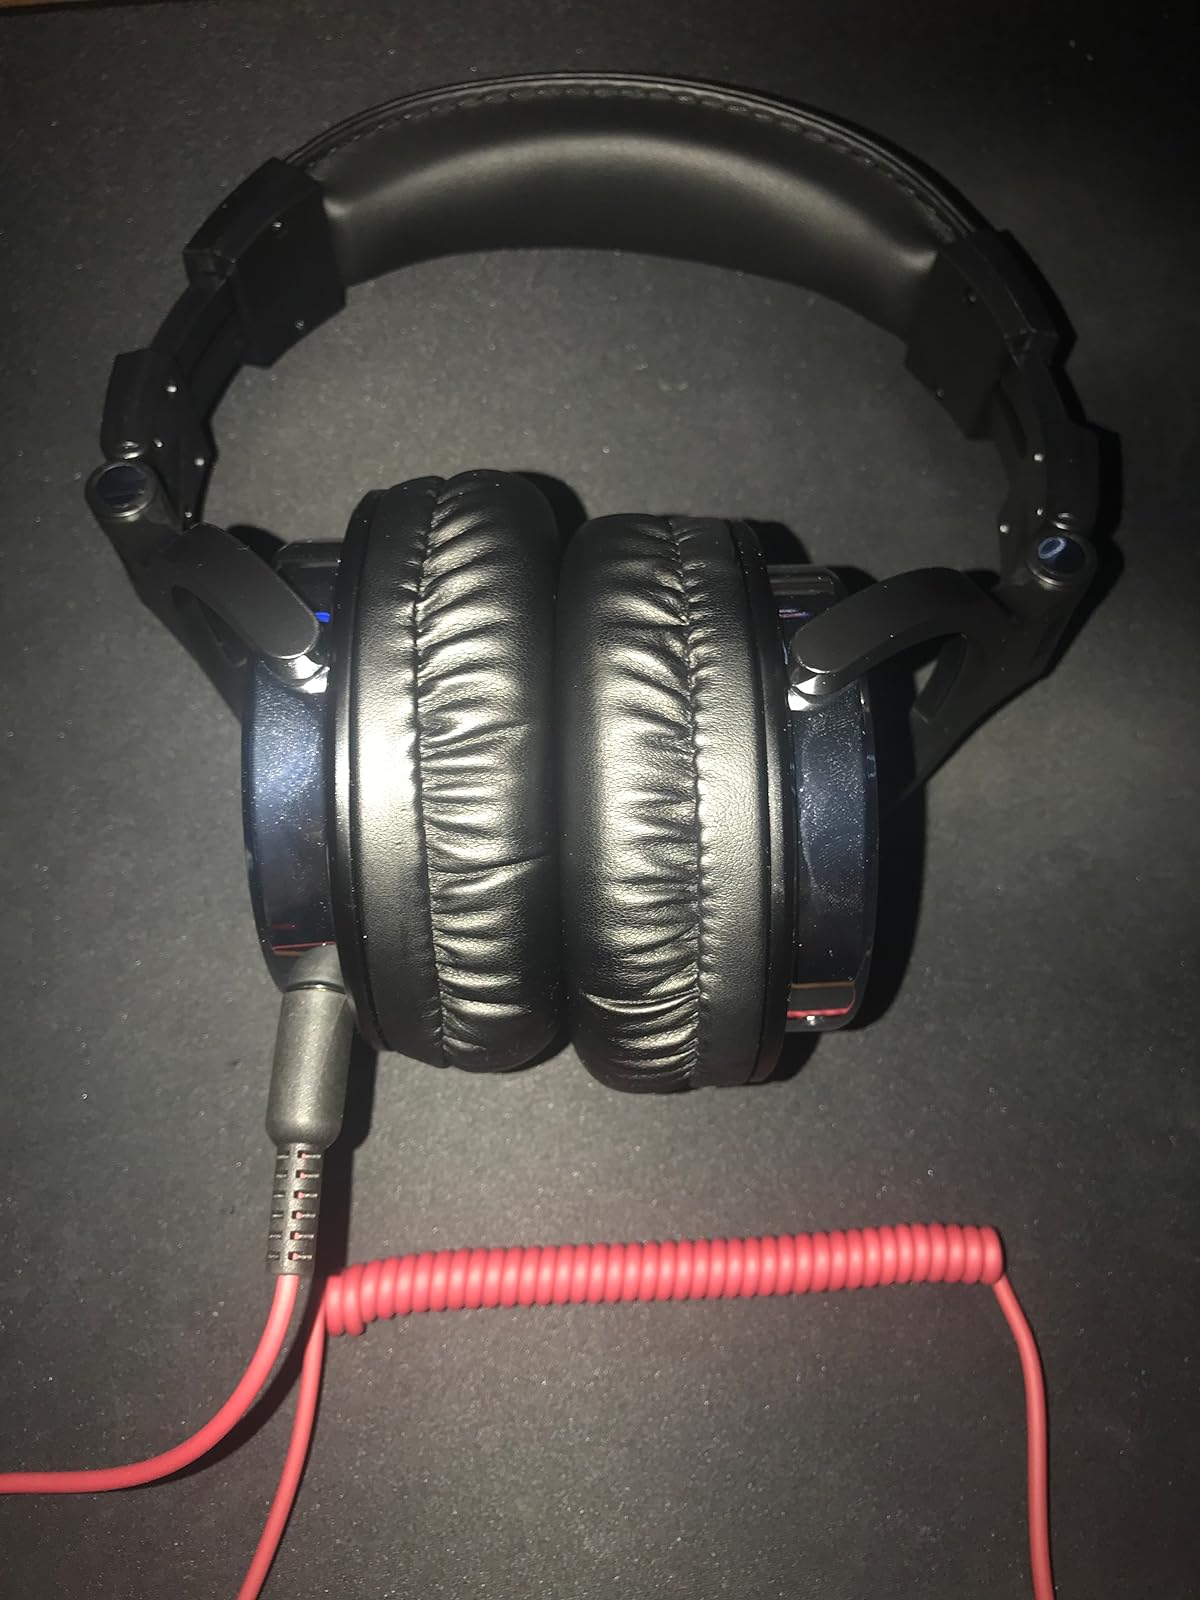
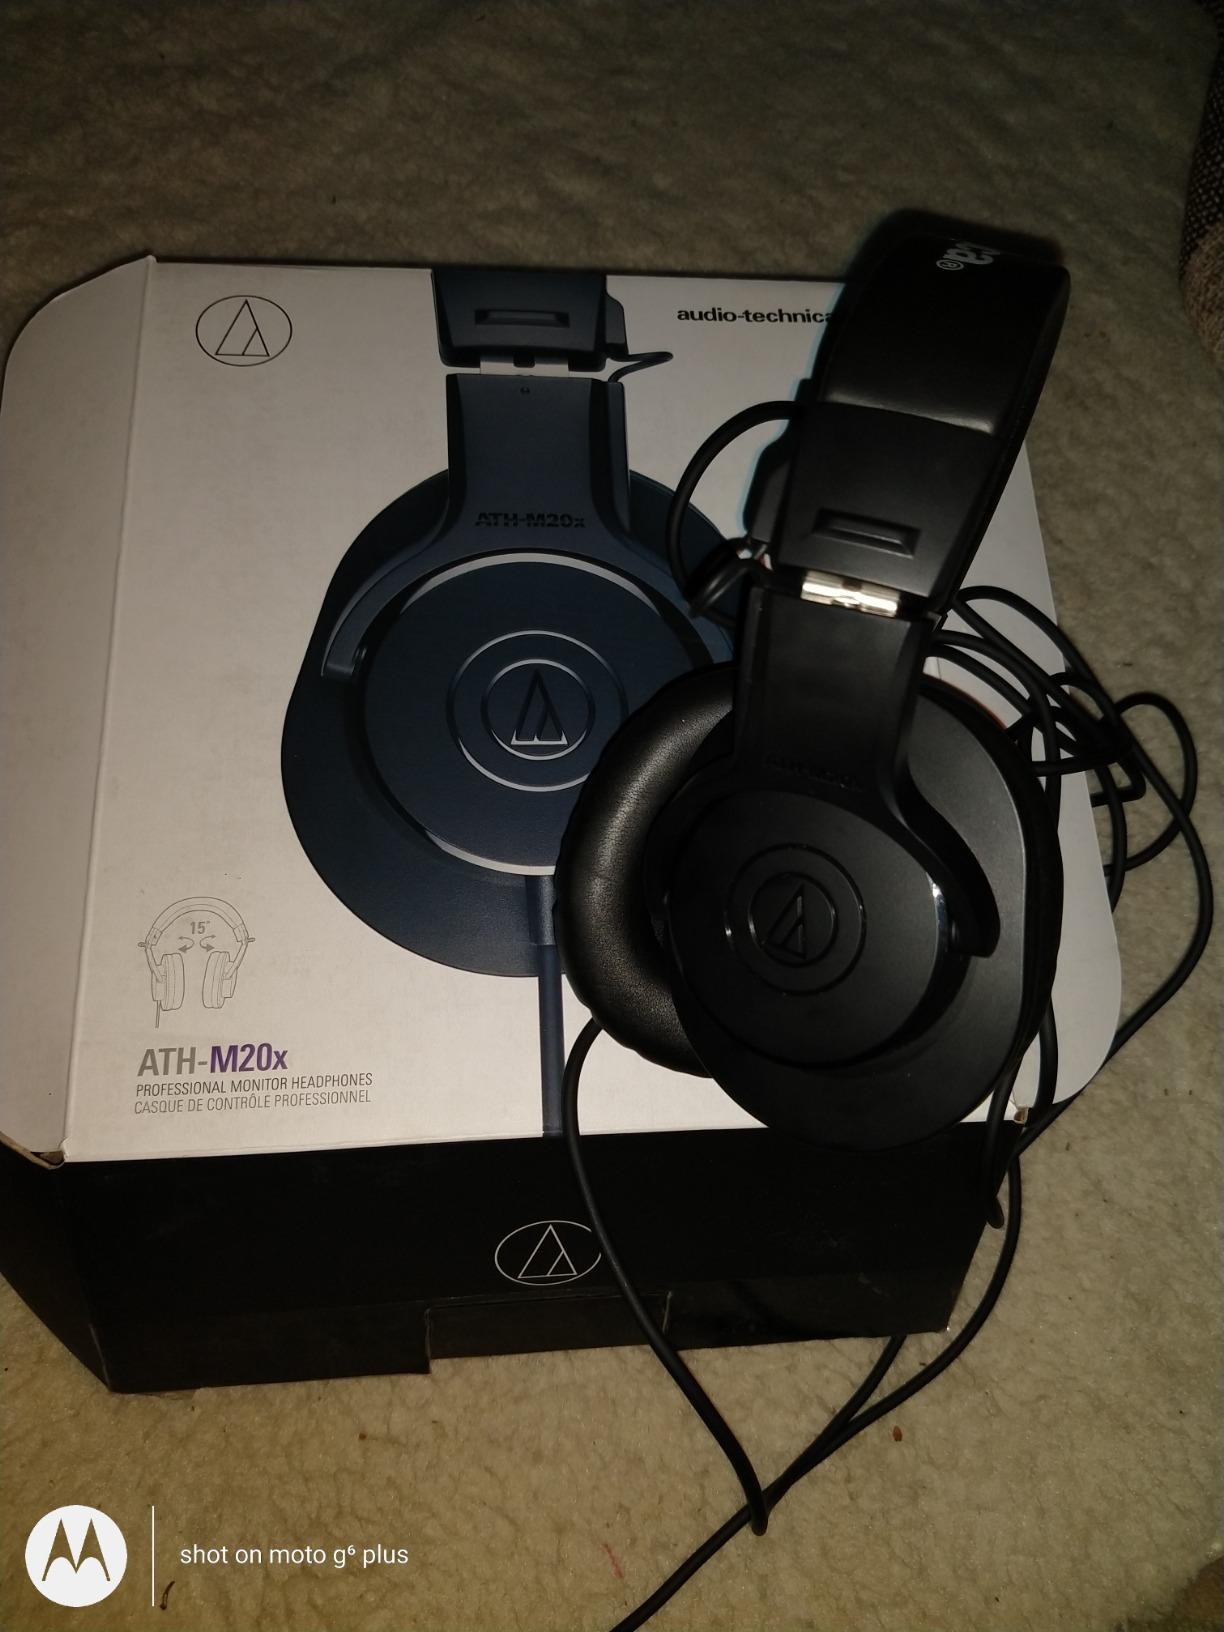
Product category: headphones
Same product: no